Ethnic cleansing

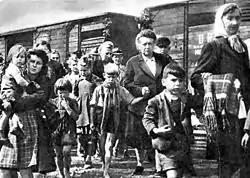
Expulsion of Germans from Czechoslovakia following the end of World War II

During the Holocaust in World War II, Nazi Germany pursued a policy of ensuring that Europe was "cleaned of Jews". The Nazi called for the genocide and ethnic cleansing of most Slavic people in central and eastern Europe for the purpose of providing more living space for the Germans. During the Genocide of Serbs in the Independent State of Croatia, the euphemism ("cleansing the terrain") was used by the Croatian Ustaše to describe military actions in which non-Croats were purposely systematically killed or otherwise uprooted from their homes. The term was also used in the December 20, 1941, directive of Serbian Chetniks in reference to the genocidal massacres they committed against Bosniaks and Croats between 1941 and 1945. The Russian phrase (lit. "cleansing of borders") was used in Soviet documents of the early 1930s to refer to the forced resettlement of Polish people from the border zone in the Byelorussian and Ukrainian SSRs. This process of the population transfer in the Soviet Union was repeated on an even larger scale in 1939–1941, involving many other groups suspected of disloyalty.